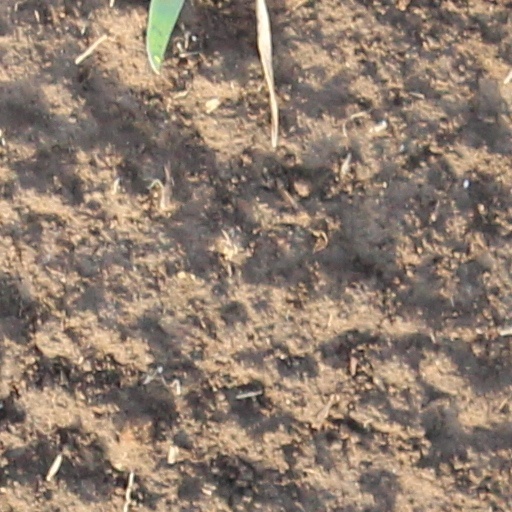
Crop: wheat